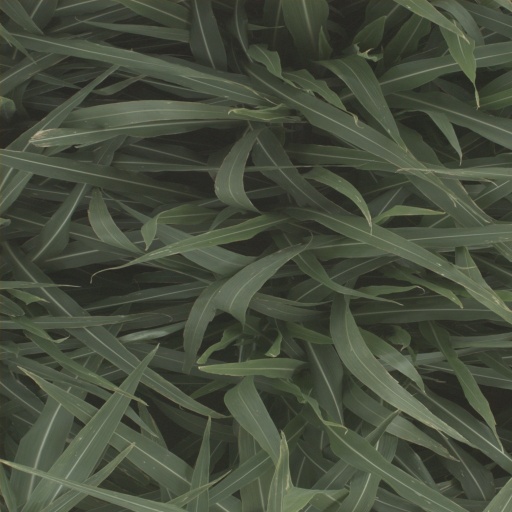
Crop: sorghum